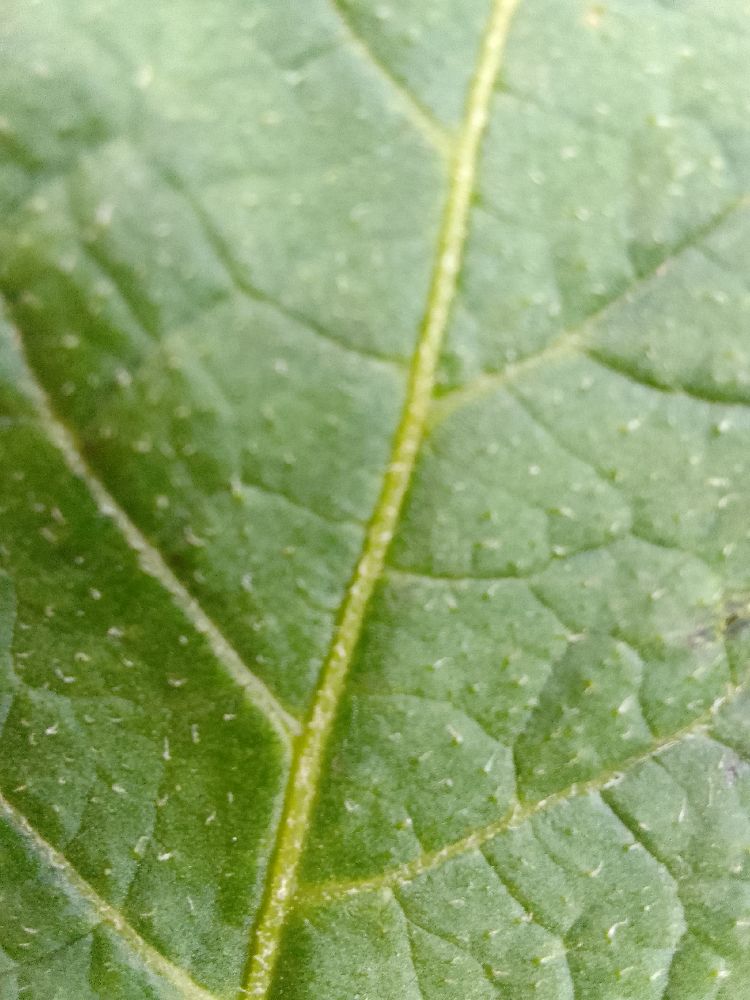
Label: Healthy